Pim Fortuyn List

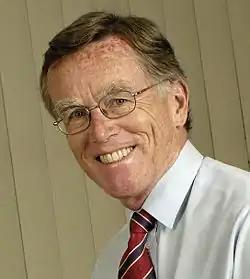
Eduard Bomhoff, Deputy Prime Minister in the First Balkenende cabinet.

The LPF attempted to start afresh and participated in the 2006 general election under its new name List Five Fortuyn ("Lijst Vijf Fortuyn"). On 25 September 2006, the party released a controversial campaign commercial which featured new leader Olaf Stuger coming down from "heaven" with a parachute and presenting himself as a "reincarnation" of Pim Fortuyn. Marten Fortuyn, brother of Pim Fortuyn, declared it "outrageous and tasteless." In the election, LVF did not receive enough votes to secure a seat with support of only 0.2%. It also lost all of its seats in the 2007 Provincial Council elections, meaning it was no longer eligible for representation in the Senate. By this stage, many former LPF supporters were switching to the new Party for Freedom led by Geert Wilders which contained similar policies to the LPF and emerged as a successor.